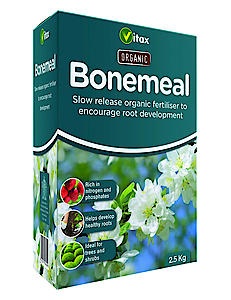
Vitax 1.25Kg Bonemeal Fertiliser
Vitax 1.25Kg Bonemeal Fertiliser
Brand: D-NWT FM SOLUTIONS
Category: Home & Garden > Lawn & Garden > Gardening > Fertilizers